Tyagaraja (crater)

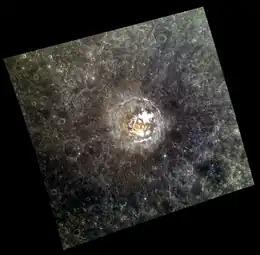
MESSENGER image of Tyagaraja

Tyagaraja is a crater on Mercury. Its name was adopted by the International Astronomical Union in 1976. Tyagaraja is named for the Indian composer Tyagaraja. The crater was first imaged by Mariner 10 in 1974.